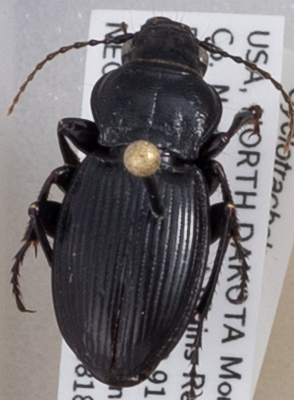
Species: Cyclotrachelus torvus
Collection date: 2020-08-18
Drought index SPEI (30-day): -2.09
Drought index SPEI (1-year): -0.1
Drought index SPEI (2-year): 0.862